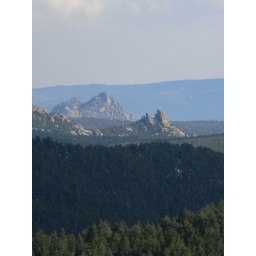
A birds eye view shot of a rocky castle in the clouds.